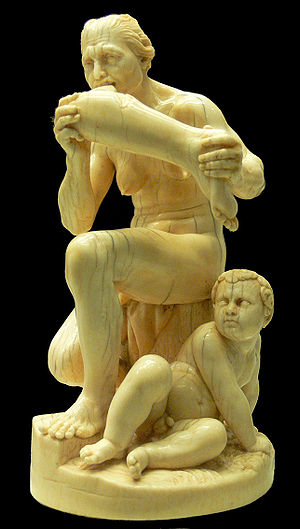
Kannibalisme
En kvindelig kannibal af Leonardo Kern, 1650
Kannibalisme eller antropofagi betegner, at mennesker fortærer andre mennesker. I zoologi bruges kannibalisme om arter, som konsumerer artens medlemmer.